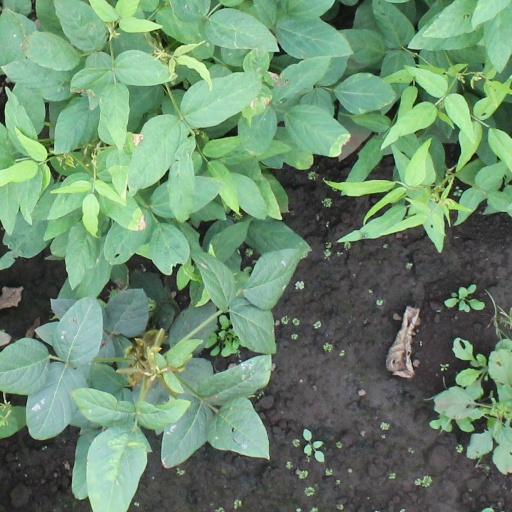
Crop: soybean